Glen Innes Showground

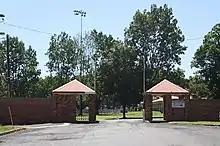
Entry gates

The 1950s saw a further 2 acre purchase of land to enlarge the showgrounds and also the installation of a Ringside Broadcast Box, horse and cattle stalls and further plantings. By this time the suite of buildings that now characterises the Glen Innes Showground were in place. The exception was the 1991 bar and barbeque, designed to complement the neighbouring grandstand, and the new entrance gates on Bourke Street. The 1960s and 1970s saw the continued care and interest in tree planting in the grounds, the establishment of the Industrial pavilion in 1974 and then in the 2000s the Men's Shed was erected near the Torrington St entrance.